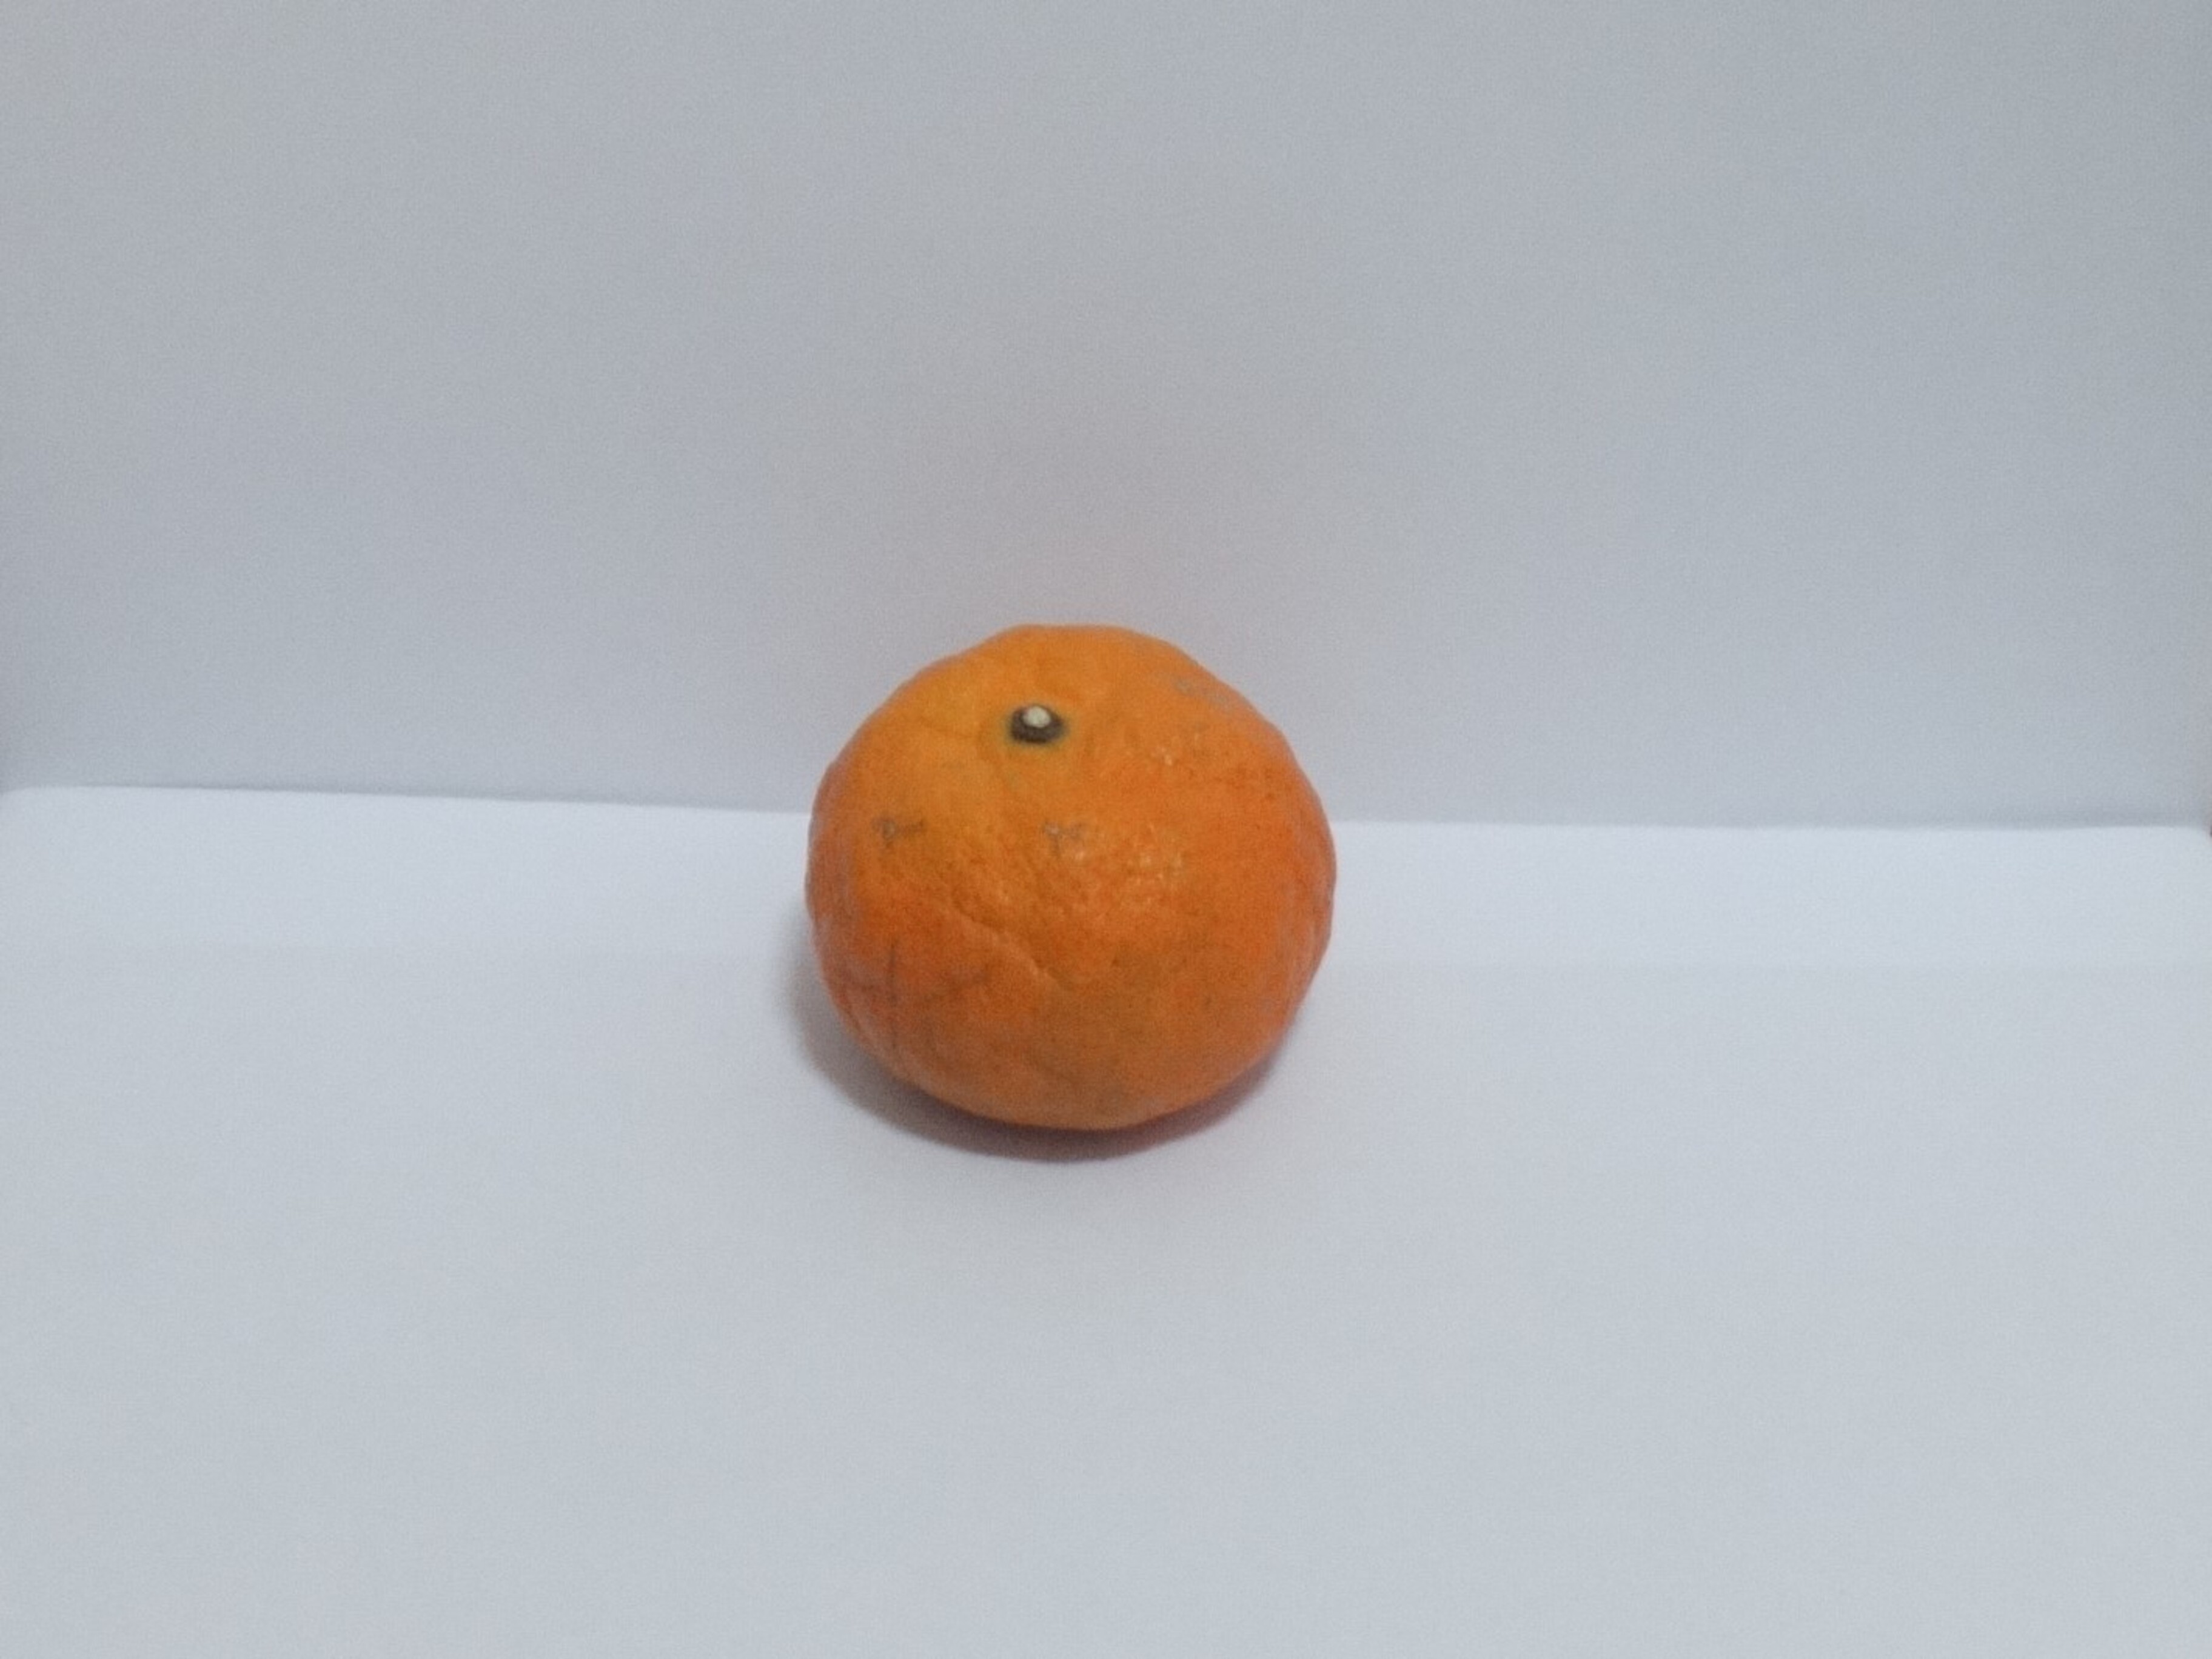
Citrus fruit variety: murcott